Marcos Rojo

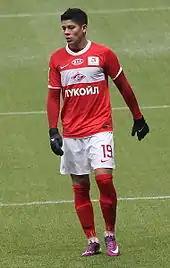
Rojo playing for Spartak Moscow in 2011

In December 2010, Rojo signed a five-year contract with Spartak Moscow. He scored his only goal for Spartak on 20 April 2011, netting the opening goal of a 2–1 defeat of Krasnodar in the quarter-finals of the Russian Cup.